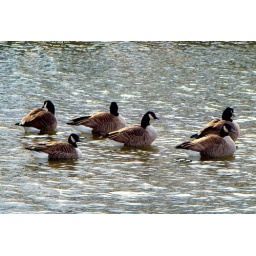
Long Branch lake with the ducks swiming in it.